Fred Makimare

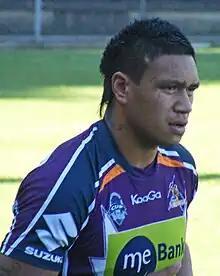

Fred Makimare (born 17 June 1989) is an Australian rugby league player who has represented the Cook Islands. He played in Melbourne Storms Under 20s grand final win over the Wests Tigers.